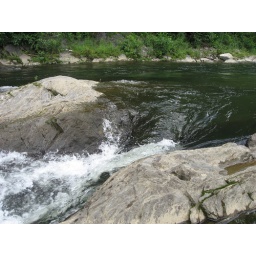
next stop- those rock slides on the k highway in nh